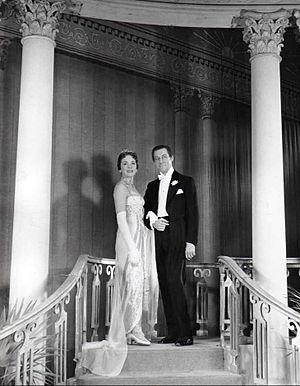
My Fair Lady est une comédie musicale américaine, chorégraphie de Hanya Holm, paroles et livret d'Alan Jay Lerner et musique de Frederick Loewe, créée au Mark Hellinger Theatre de Broadway le 15 mars 1956 avec Julie Andrews et Rex Harrison.